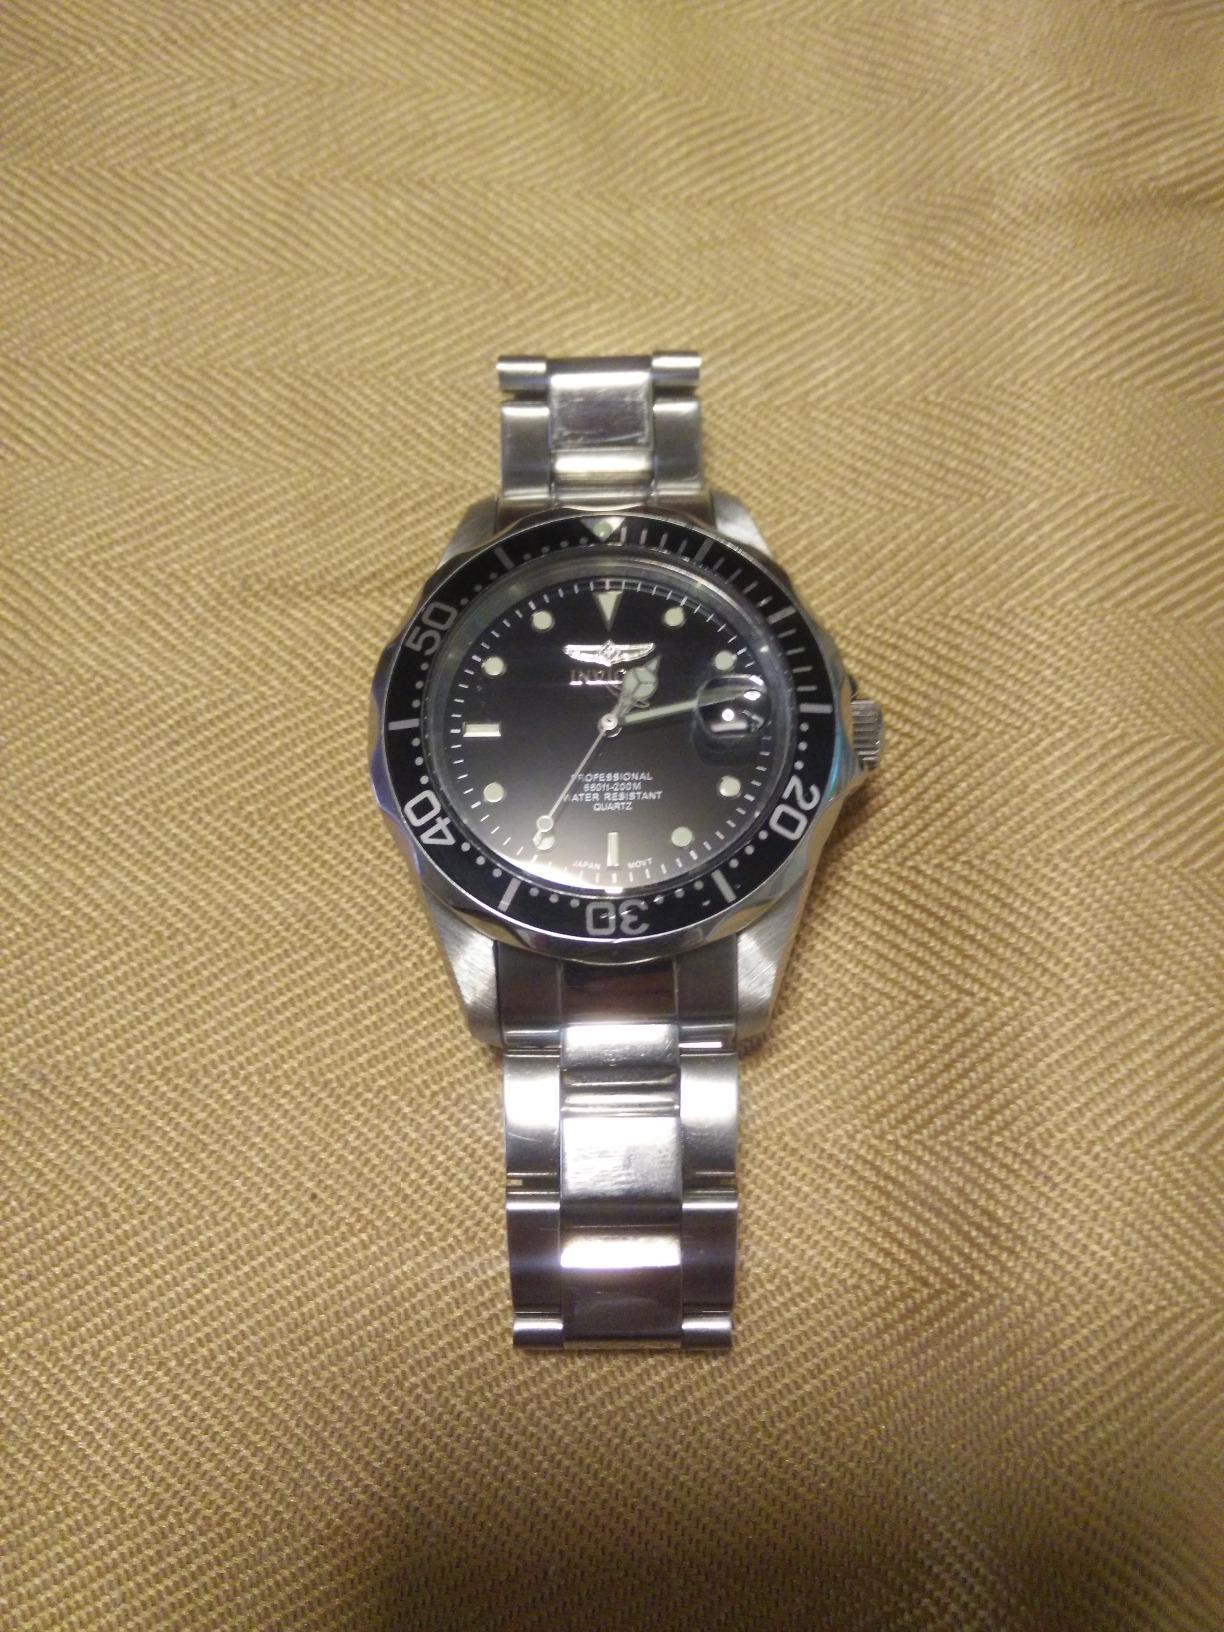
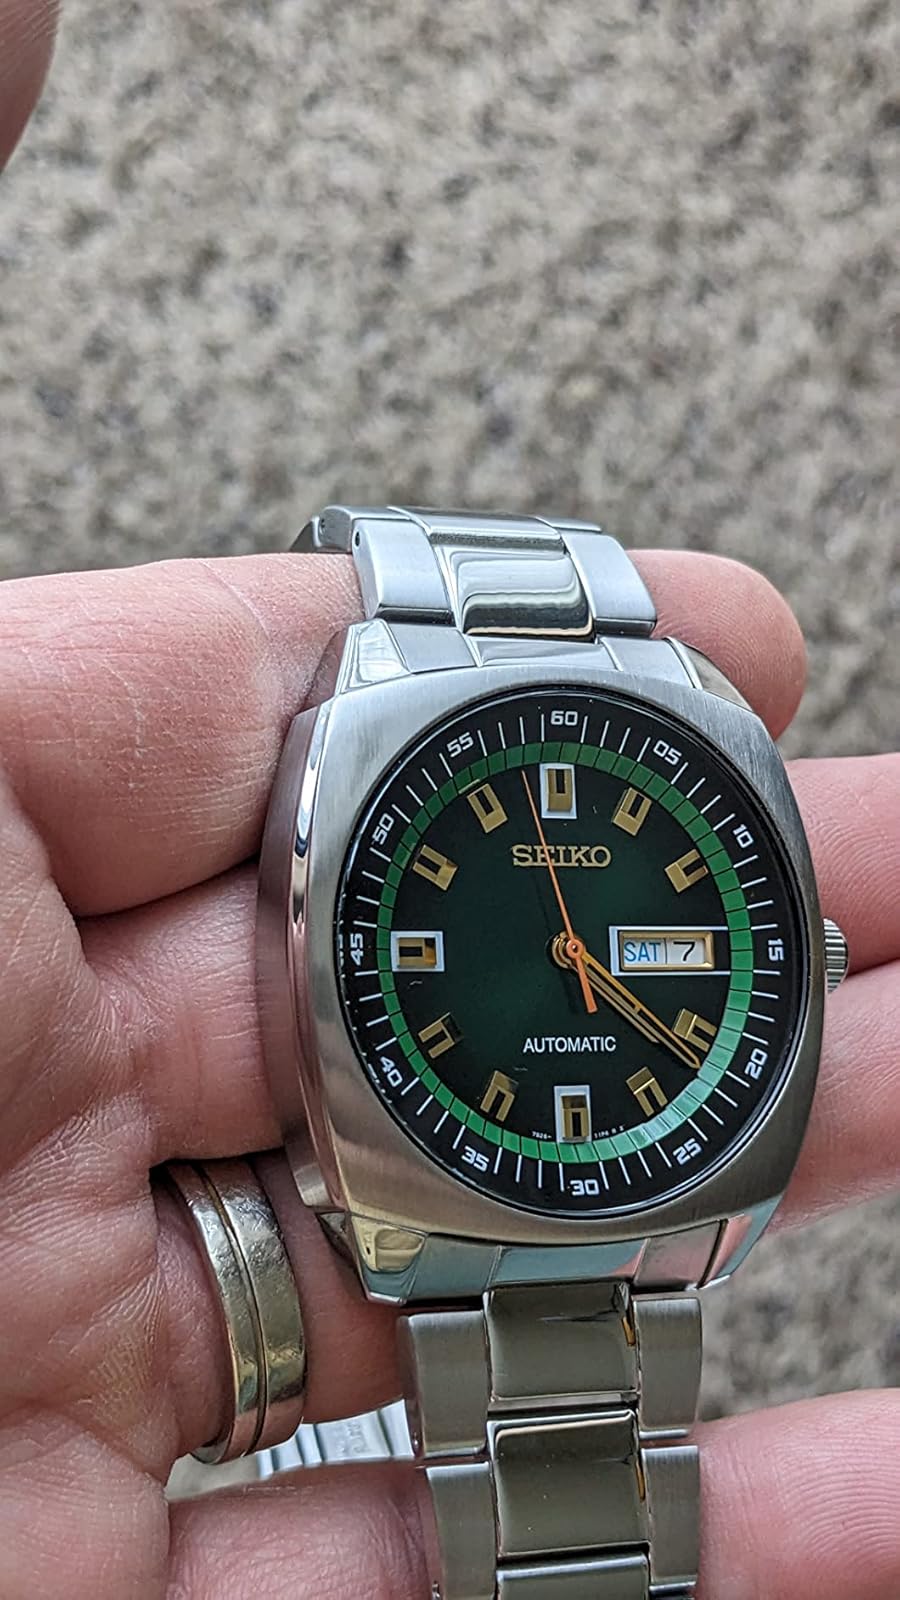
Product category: accessories_watch
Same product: no